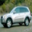
Label: automobile